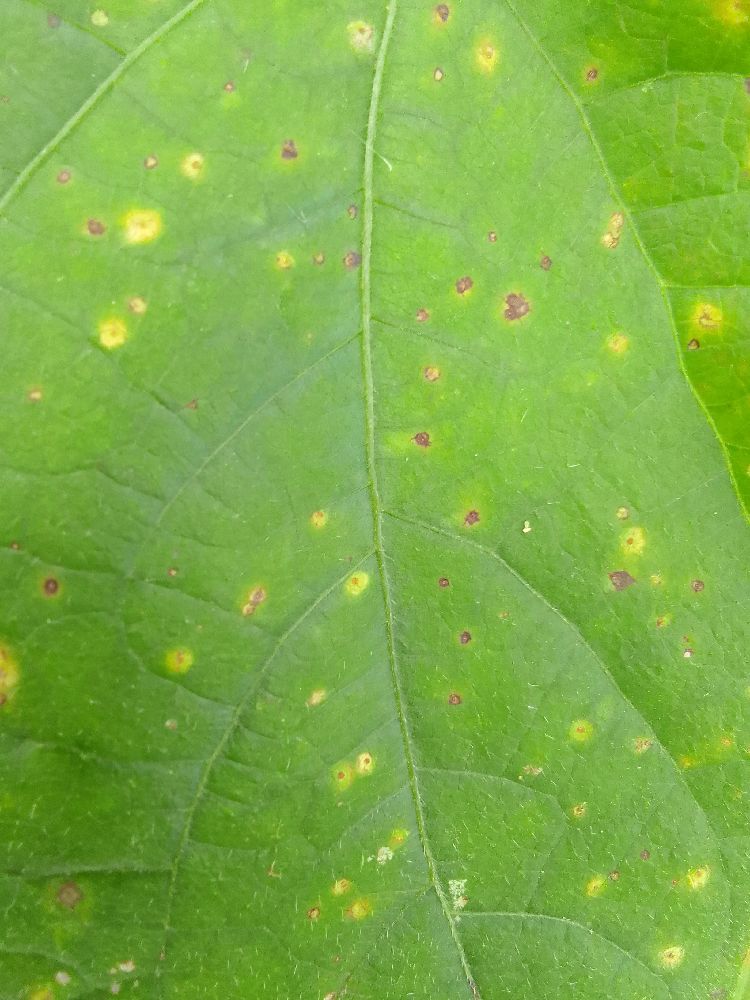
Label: rust